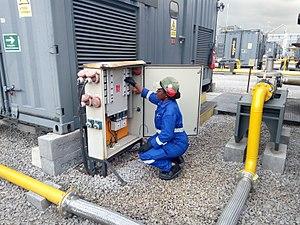
femme électricienne dans une centrale électrique à Abidjan faisant un contrôle technique This is an image of ""African people at work"" from Ivory Coast"
Électricien est le nom donné au métier qu'exercent les personnes dans le domaine de l'électricité. Il est issu du terme électricité, puisque ceux-ci sont chargés de la réalisation, de la maintenance, de la modification d'installations électriques. Ils doivent respecter les normes en vigueur pour la réalisation de leurs travaux.